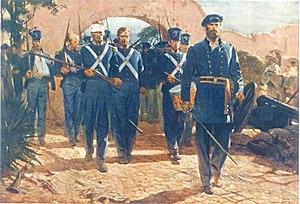
Tom Lovell était un illustrateur et peintre américain. Il était créateur de couvertures et d'illustrations de magazines populaires de type pulp et d'art visuel de l'Ouest américain. Il a réalisé des illustrations pour le National Geographic et de nombreux autres revues et magazines, et a peint de nombreux sujets historiques occidentaux tels que les interactions entre les Indiens, les colons blancs et les commerçants. Il a été intronisé au Temple de la renommée de la Society of Illustrators en 1974.